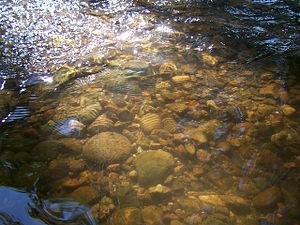
Un courant d'eau ou flux d'eau est une masse d'eau avec de l'eau de surface s'écoulant dans le lit et les rives d'un canal. Le courant d'eau concerne les flux d'eaux de surface et souterraines qui appartiennent aux disciplines géologiques, géomorphologiques, hydrologiques et biotiques.